Coca-Cola

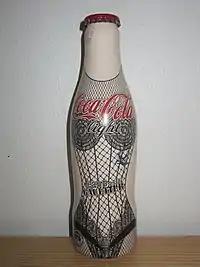
A Coca-Cola bottle designed by Jean Paul Gaultier and inspired by American singer Madonna

The Coca-Cola bottle, called the "contour bottle" within the company, was created by bottle designer Earl R. Dean and Coca-Cola's general counsel, Harold Hirsch. In 1915, the Coca-Cola Company was represented by their general counsel to launch a competition among its bottle suppliers as well as any competition entrants to create a new bottle for their beverage that would distinguish it from other beverage bottles, "a bottle which a person could recognize even if they felt it in the dark, and so shaped that, even if broken, a person could tell at a glance what it was."